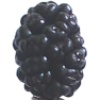
Label: mulberry